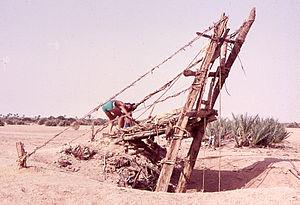
Le delou est une poche de cuir pour puiser de l'eau. Ce terme arabe est utilisé en particulier en Égypte. Le delou est la puisette du système à contrepoids utilisé dans ce pays pour puiser de l'eau, et appelé chadouf, système dont l'origine remonte à la Mésopotamie antique.